Suleiman the Magnificent

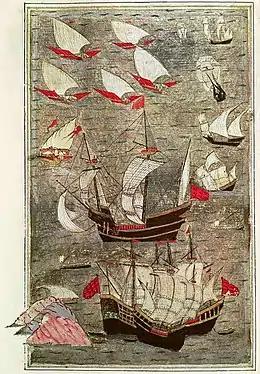
Ottoman fleet in the Indian Ocean in the 16th century

By the 1540s, a renewal of the conflict in Hungary presented Suleiman with the opportunity to avenge the defeat suffered at Vienna. In 1541, the Habsburgs attempted to lay siege to Buda but were repulsed, and more Habsburg fortresses were captured by the Ottomans in two consecutive campaigns in 1541 and 1544 as a result, In 1542, after Ferdinand's repeated sieges of Buda and Pest, Suleiman went to Edirne on 17 November 1542 to prepare for a new campaign and stayed there for a while. On 23 April 1543, he set out on another campaign against Hungary. On 8 August, after a two-week siege ,Esztergom was captured by the Ottoman Empire. Within a few weeks, the cities of Siklós , Székesfehérvár and Szeged were also taken. Ferdinand and Charles were forced to conclude a humiliating five-year treaty with Suleiman. Ferdinand renounced his claim to the Kingdom of Hungary and was forced to pay a fixed yearly sum to the Sultan for the Hungarian lands he continued to control. Of more symbolic importance, the treaty referred to Charles V not as "Emperor" but as the "King of Spain", leading Suleiman to identify as the true "Caesar". In 1552, Suleiman's forces laid siege to Eger, located in the northern part of the Kingdom of Hungary, but the defenders led by István Dobó repelled the attacks and defended the Eger Castle.